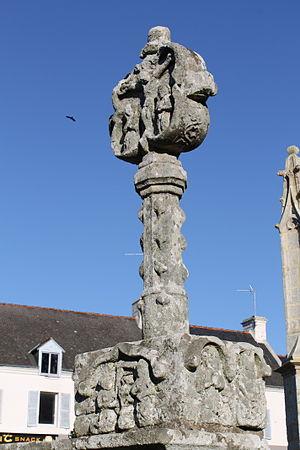
Croix-bannière de la chapelle Notre-Dame du Loc à Saint-Avé (Morbihan)
La Chapelle Saint-Avé-d'en-Bas, dite aussi Notre-Dame-du-Loc, est située place Notre-Dame-du-Loc, à Saint-Avé dans le Morbihan.
Une croix bannière est un monument chrétien composé d'un fût supportant un élément sculpté de forme rectangulaire et rappelant une bannière de procession. Elle peut être isolée ou dressée dans un cimetière ou devant une chapelle ou une église. Les croix bannière sont surtout présentes en Bretagne, principalement dans le Morbihan. On les appelle aussi «croix à panneau» ou «croix à tableau». Elles sont datées des XVᵉ et XVIᵉ siècles.